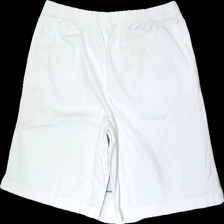
View: back
Type: Shorts
Category: Ladies
Brand: Not in the list
Brand text on label: B.women
Colors: White
Material: 100% cotton
Cut: Regular
Size: 46
Season: Summer
Price range: <50
Recommended usage: Reuse